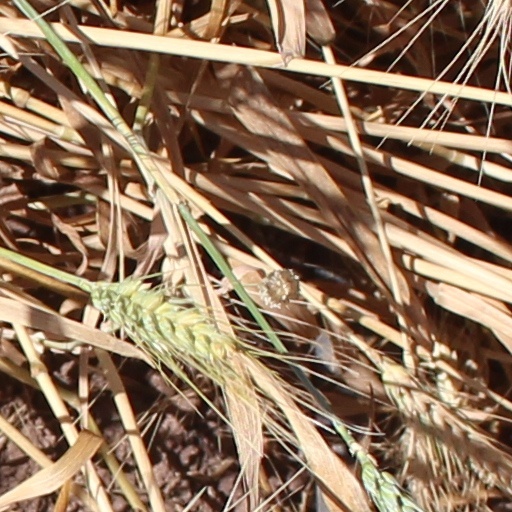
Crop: wheat